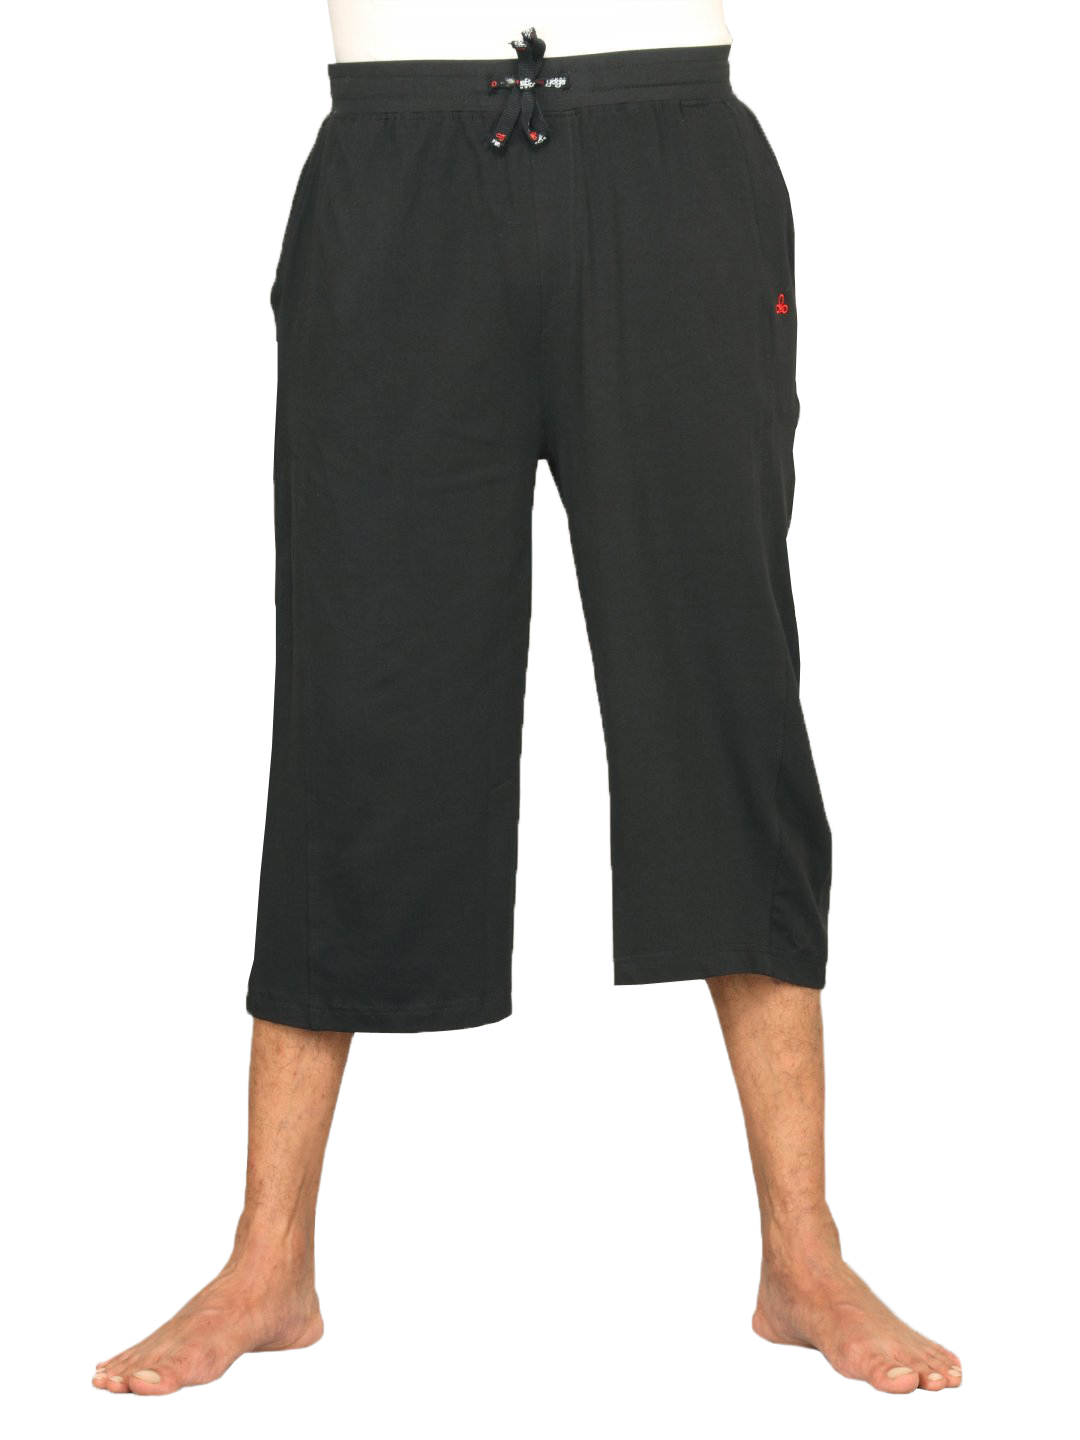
Urban Yoga Men Bottom Black Track Pants
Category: Apparel / Bottomwear / Track Pants
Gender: Men
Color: Black
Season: Fall 2011
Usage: Casual